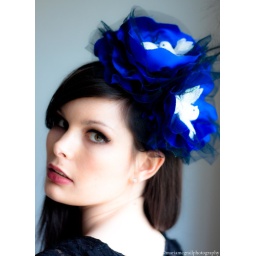
2 beautiful royal blue satin and black net flowers lie side by side while 2 little doves flutter gently inside!